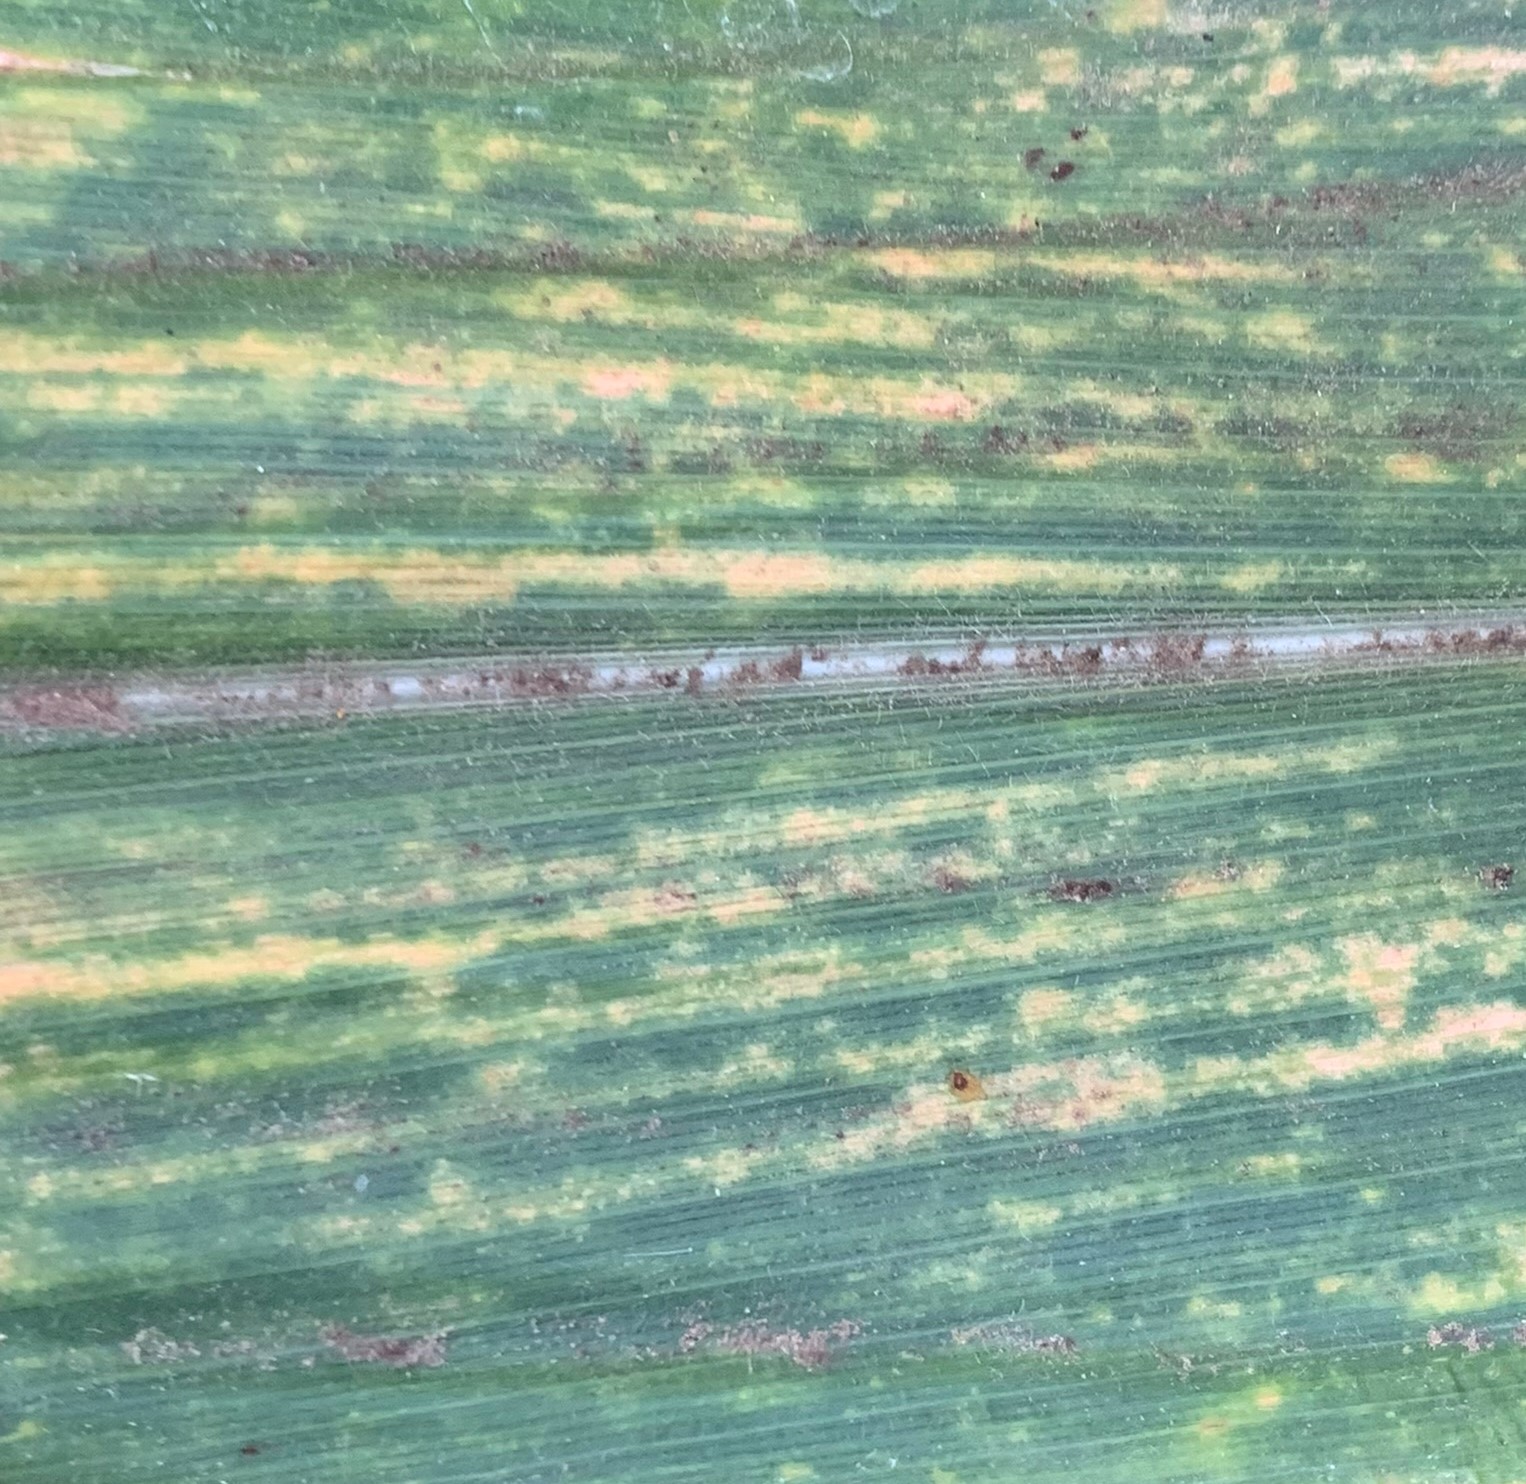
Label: MLN